Cotton Bowl Classic

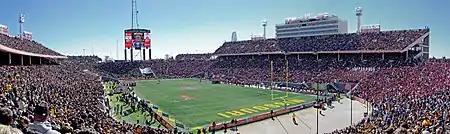
Panoramic view of the 2008 Cotton Bowl Classic between Missouri and Arkansas

In April 2008, Cotton Bowl Classic officials announced that in 2009 and 2010 the game would be moved from its traditional start time of 10 a.m. CST on January 1 to 1 p.m. CST on January 2.